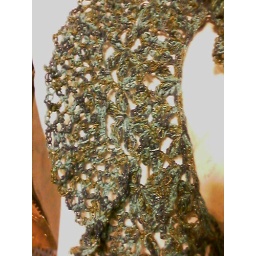
market bag in progress